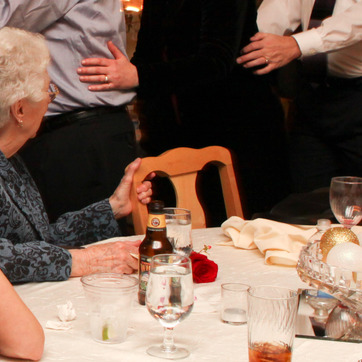
Material: wood